United States Special Operations Command

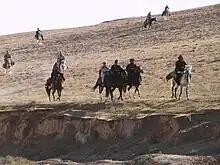
Special Forces soldiers from Task Force Dagger and Commander Abdul Rashid Dostum on horseback in the Dari-a-Souf Valley, Afghanistan, circa October 2001—celebrated in the movie "12 Strong"

The assault and security elements moved on foot towards the first crash area, passing through heavy fire, and occupied buildings south and southwest of the downed helicopter. They fought to establish defensive positions so as not to be pinned down by the very heavy enemy fire while treating their wounded and worked to free the pilot's body from the downed helicopter. With the detainees loaded on trucks, the ground convoy force attempted to reach the first crash site. Unable to find it amongst the narrow, winding alleyways, the convoy came under devastating small arms and RPG fire. The convoy had to return to base after suffering numerous casualties and sustaining substantial damage to their vehicles.